Canada–Colombia relations

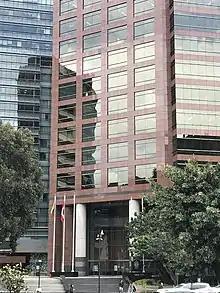
Embassy of Canada in Bogotá

The top exports from Colombia to Canada are coffee, bananas, coal and fuel.